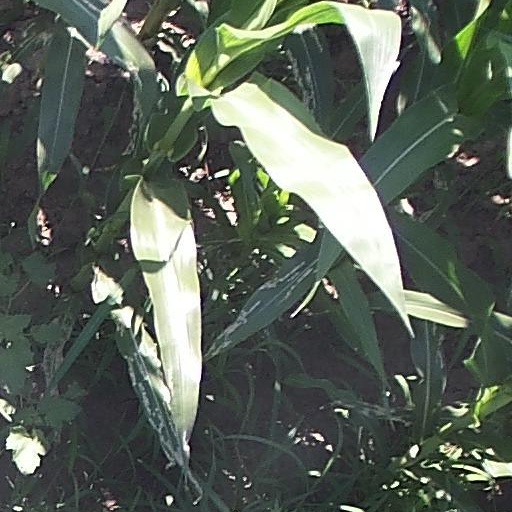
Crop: maize; corn